Yakov Melnikov

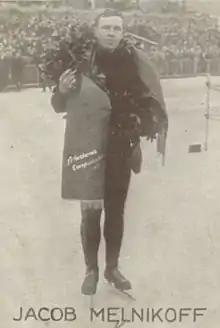

Yakov Fyodorovich Melnikov (January 13, 1896 – July 12, 1960) was a Russian and Soviet speed skater. First recipient of the Honoured Master of Sports of the USSR (1934).